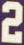
Number: 2